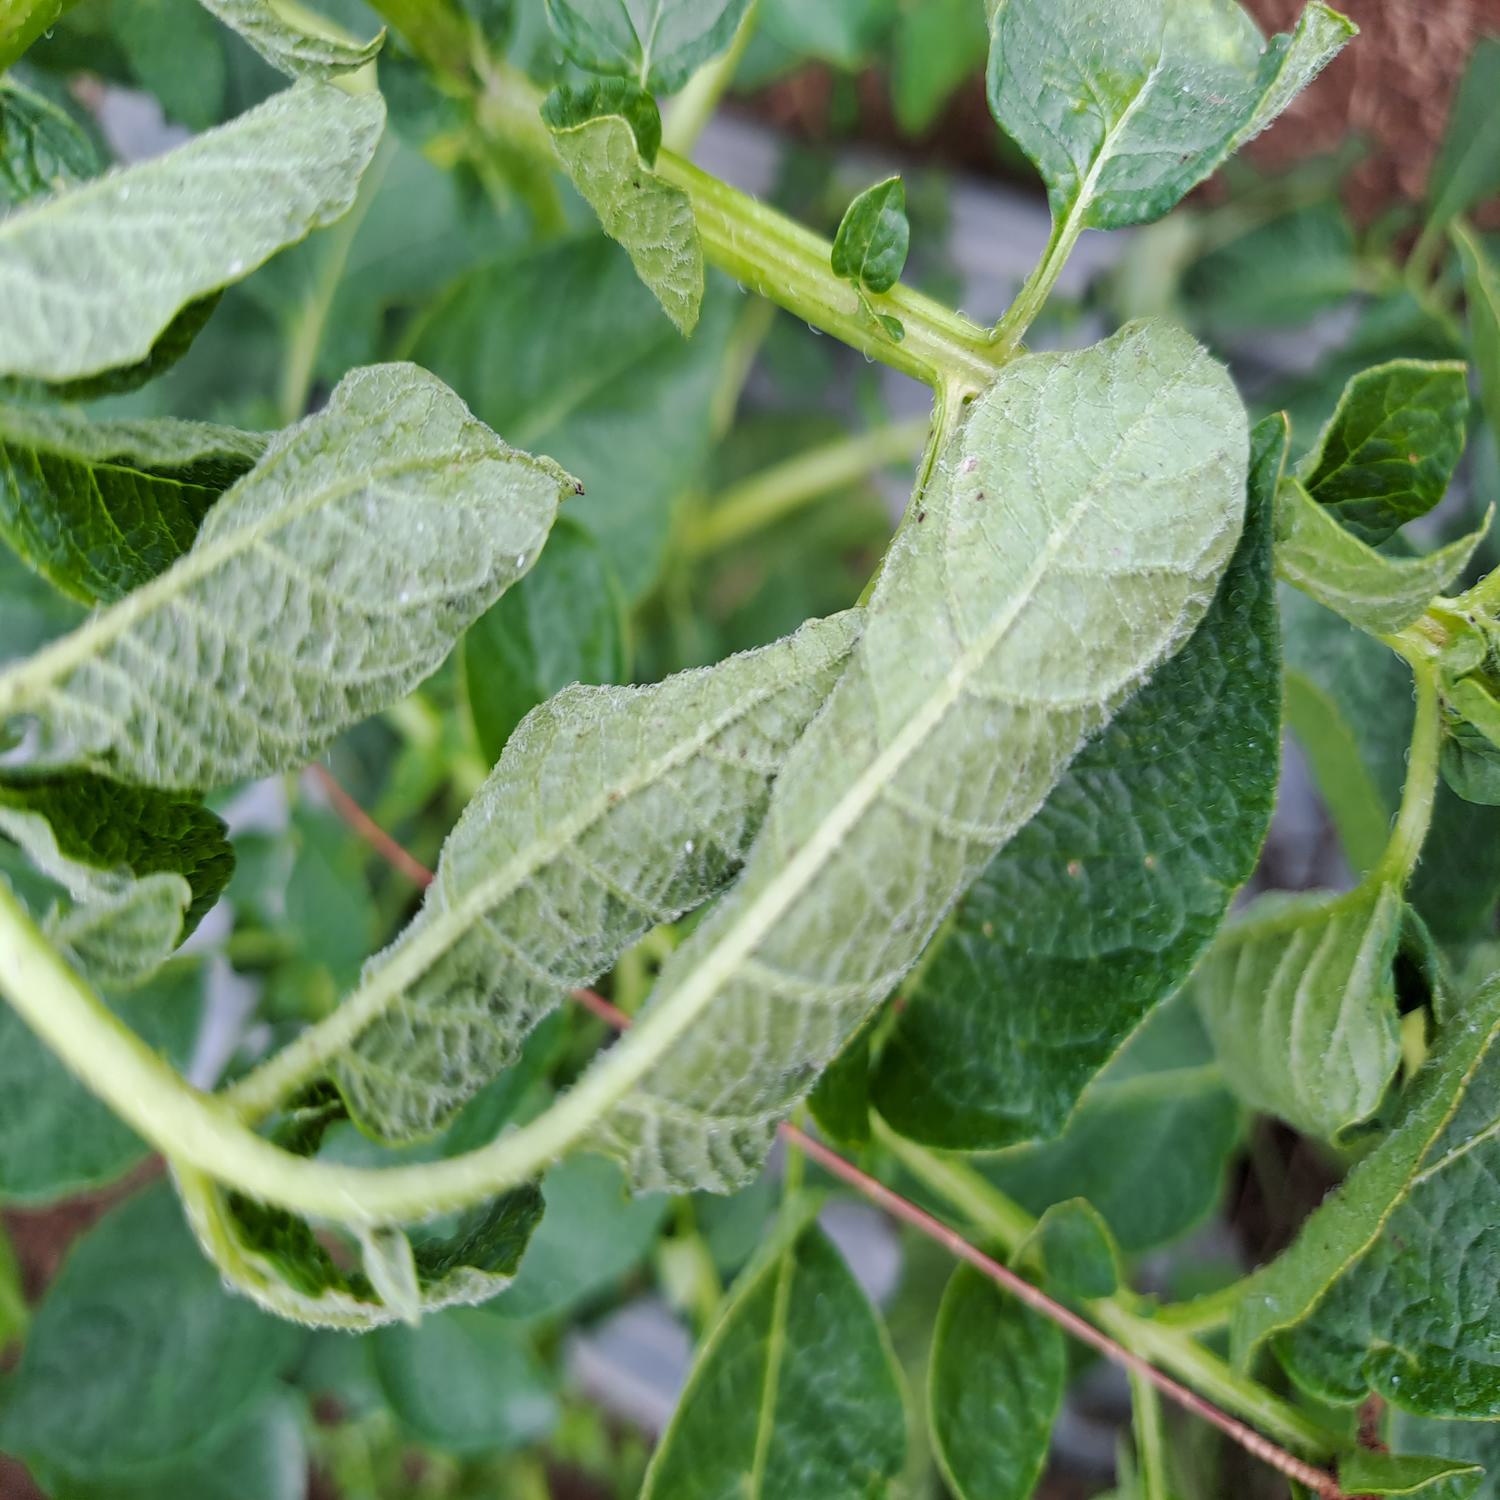
Etiqueta: Pudricion_Parda